Hornhausen stones

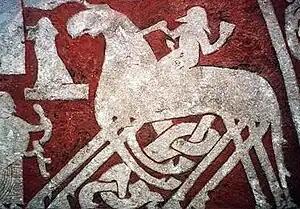
A rider on Odin's eight-legged steed Sleipnir as depicted on the Tjängvide image stone in Gotland. The rider stone was first assumed to show a warrior riding Sleipnir into Valhalla.

The Hornhausen stones are a set of fragmentary, 7th-century carved stones found in the village of Hornhausen (now part of Oschersleben) in Saxony-Anhalt, Germany. The carved stones feature interlaced animal figures, deer, riders and their steeds, and a Christian flag.